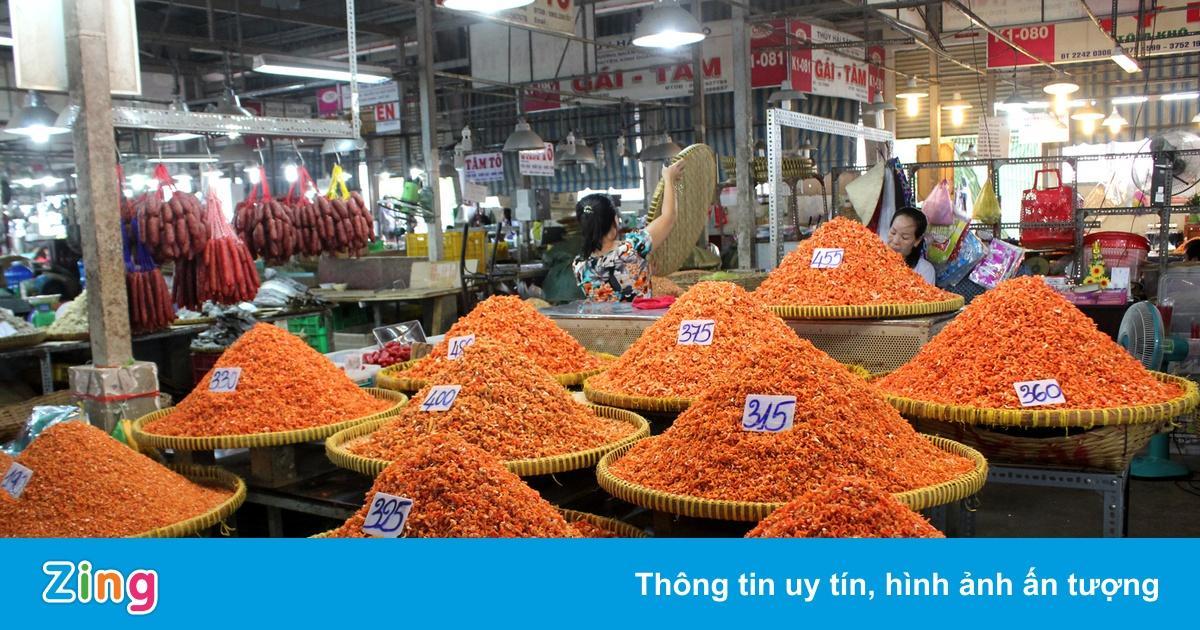
có hai người phụ nữ đang ở gần quầy tôm khô